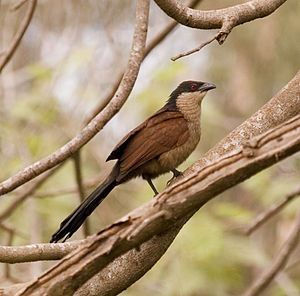
Sporegøg
Sporegøg er en fugleart, der lever i Afrika.